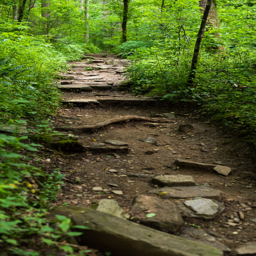
the trail on the way to person .